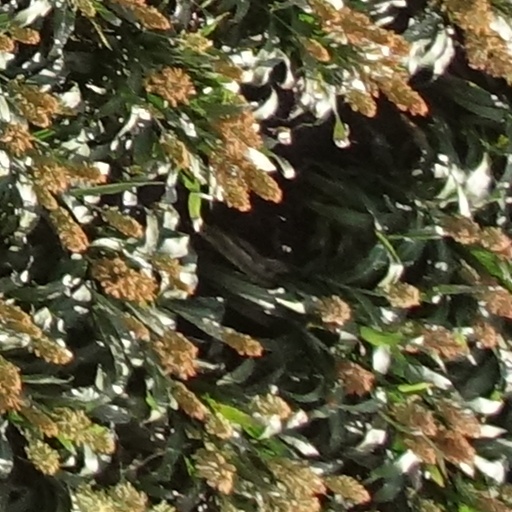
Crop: sorghum